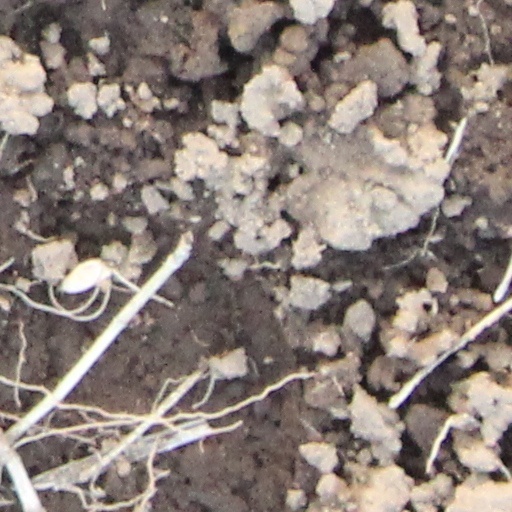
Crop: wheat